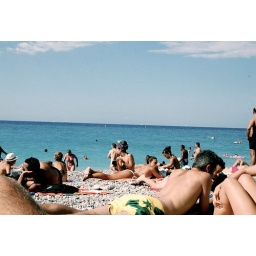
dans la plage a nice. the water in nice was amazing. i've never seen so blue water before.